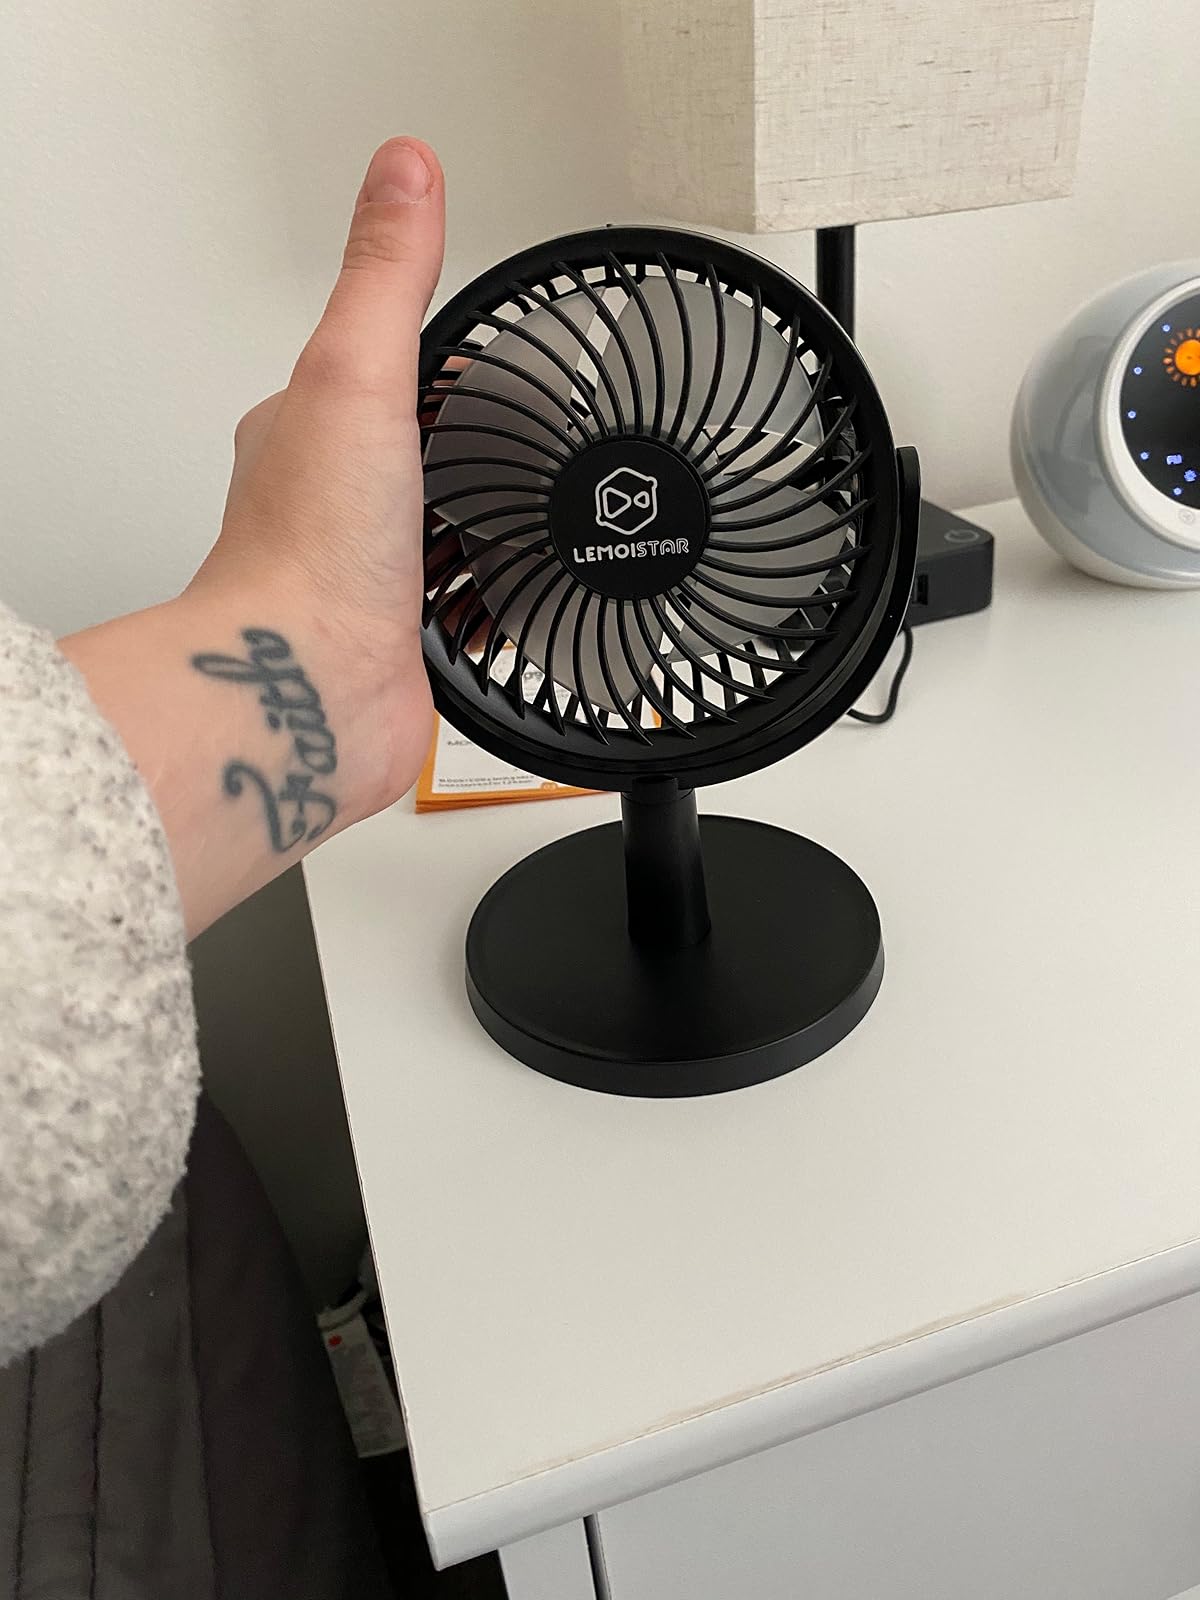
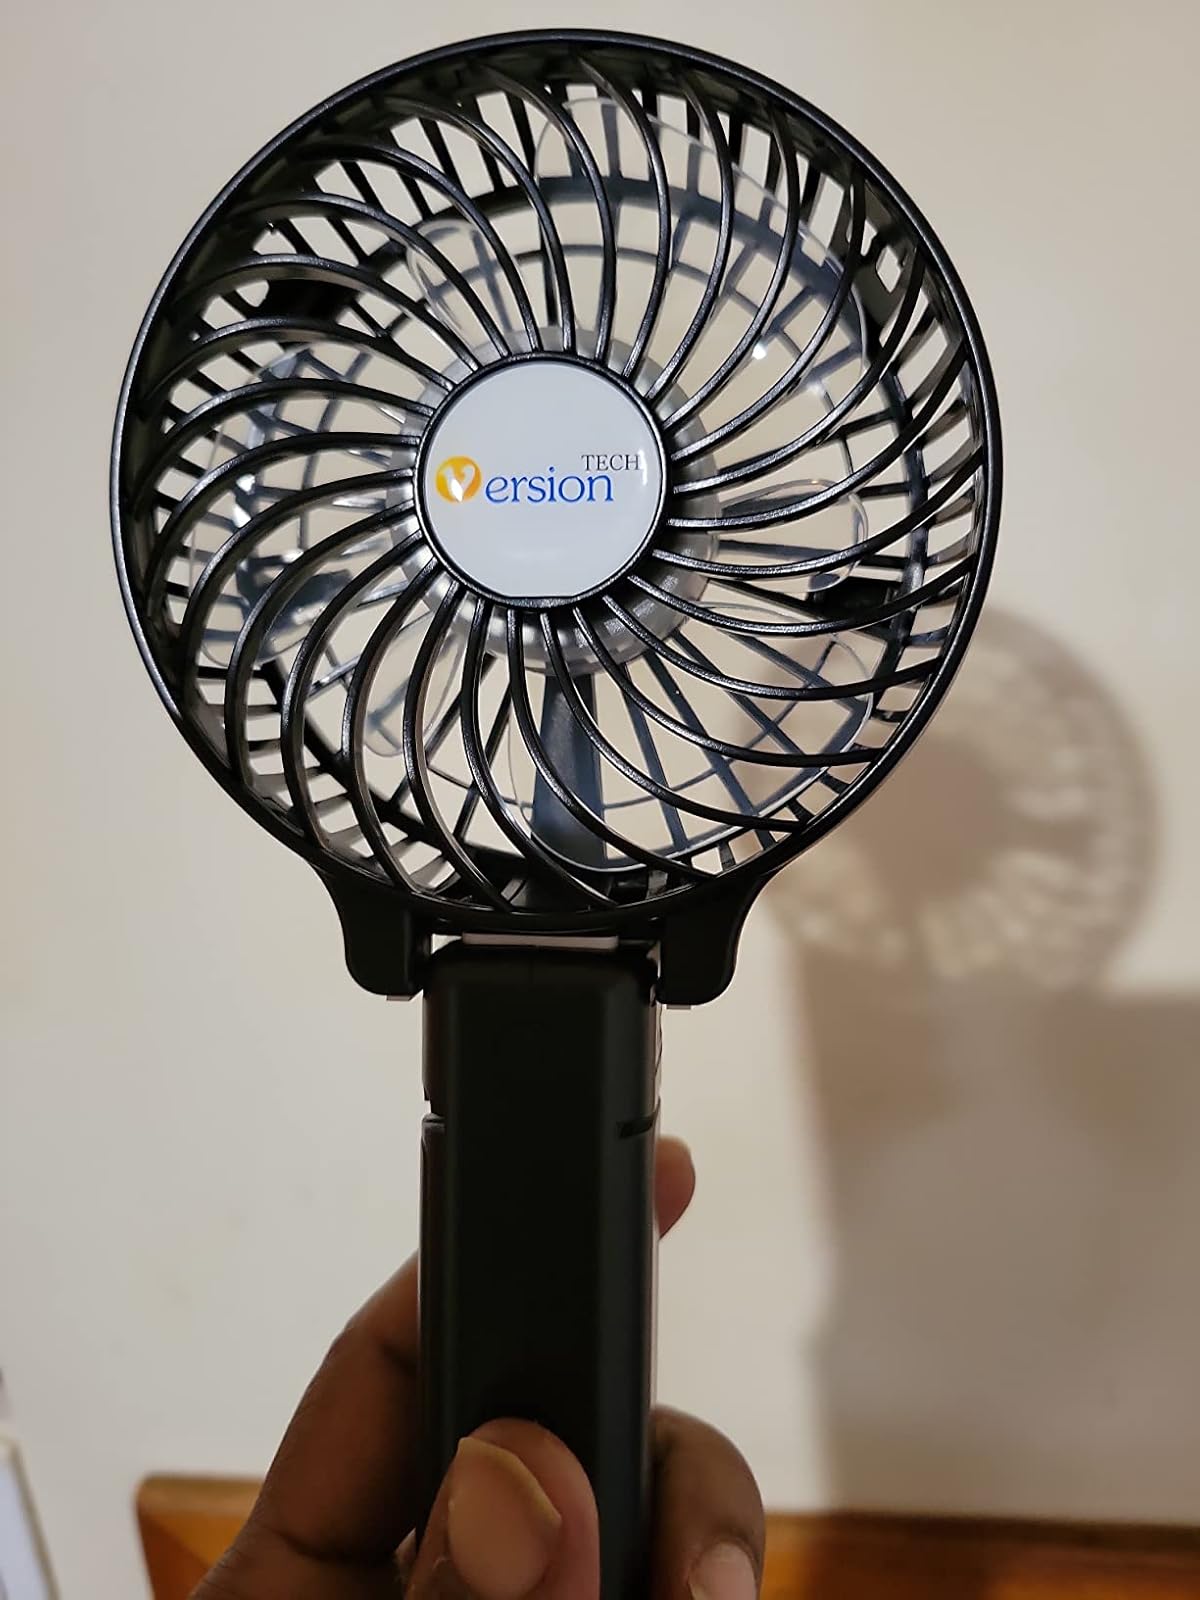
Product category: fan
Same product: no